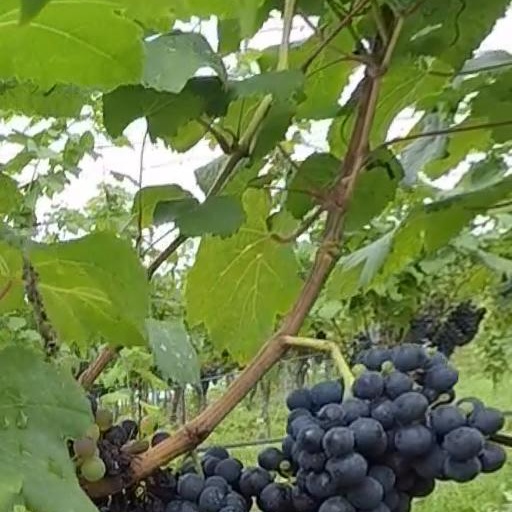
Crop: grape